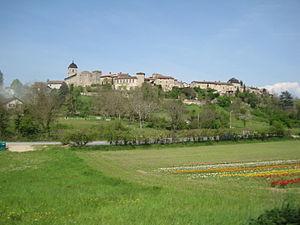
Pérouges
Le tourisme dans l'Ain permet de découvrir des vestiges anciens, des musées, des monuments historiques et des spécialités culinaires, ainsi que de vastes parcs naturels dont le Parc des oiseaux, au cœur de la Dombes, site le plus visité du département en 2009.